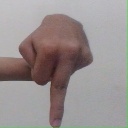
अक्षर: प